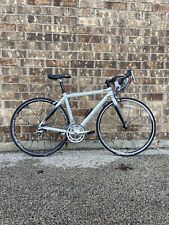
Vehicle type: Bikes